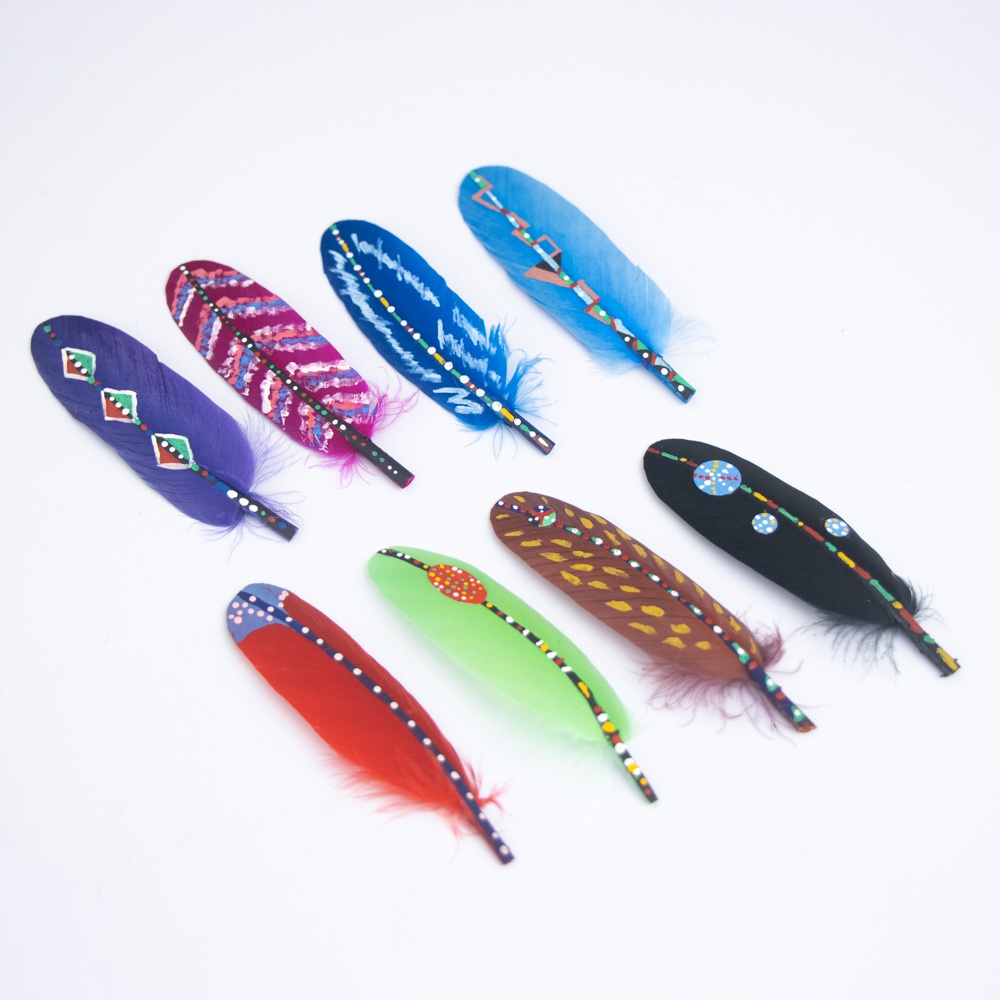
Hand Painted Feather, 2/PK
Product description Add a unique touch to your creations with our real hand-painted feathers. Each feather has incredible detail and is painted by skill artisans, making each one a stunningly beautiful work of art. Perfect for jewelry, earrings, handcrafts and more. Each pack comes with two feathers. Product information Hand painted real feather. Available in 8 colors. Excellent choice for making jewellery, earrings, handcraft and more. Specifications Material: Feather Size: 60mm (2-3/8") x 18mm (3/4") x 0.5mm (1/32") Color: Red/ Light Blue/ Tan/ Purple/ Black/ Pink/ Blue/ Green Pack Size: 2/PK Disclaimers Standard 30 day return policy. Natural feather, actual size may vary.
Brand: Ivan Leathercraft
Category: Arts & Entertainment > Hobbies & Creative Arts > Arts & Crafts > Art & Crafting Materials > Embellishments & Trims > Feathers > Turkey Feathers